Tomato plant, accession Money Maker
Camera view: tilt-top (135 deg); turntable rotation: 0 degrees
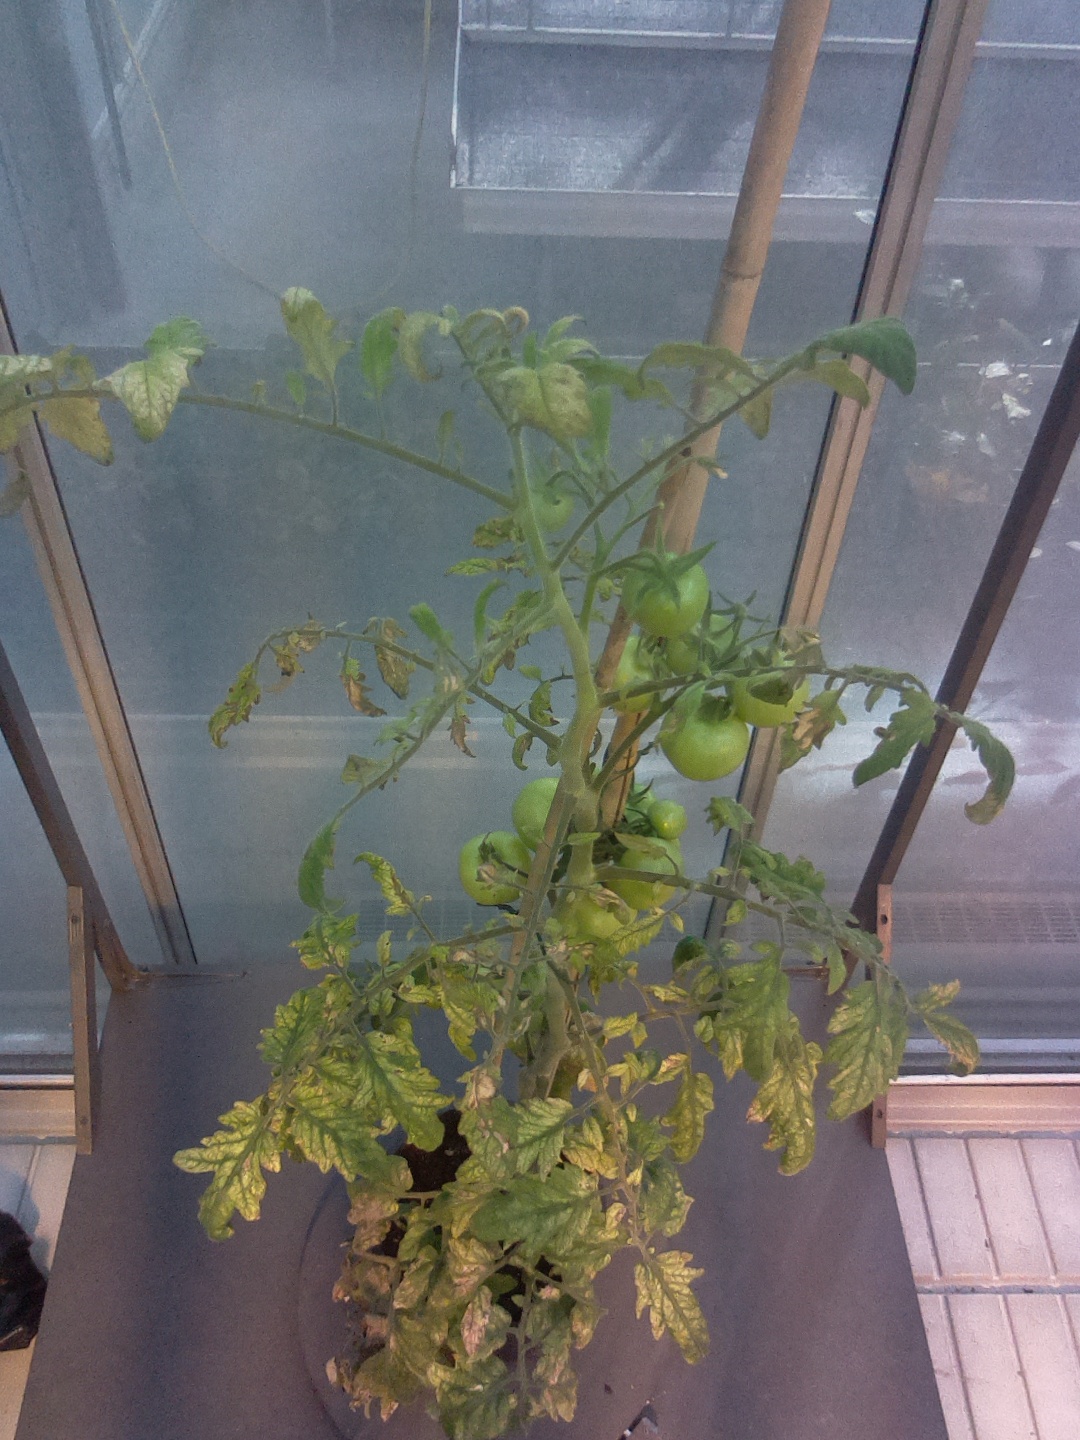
BBCH growth stage 76: 60%-70% of final fruit size